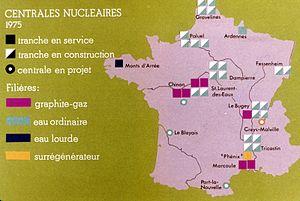
Carte de France des centrales nucléaires.
L'histoire du programme nucléaire civil de la France relate le cheminement qui a conduit la France à devenir le deuxième pays producteur d'électricité nucléaire dans le monde, tant par le nombre de réacteurs en activité que par la puissance installée et la quantité d'énergie électrique produite. Depuis les années 1990, les trois quarts de l’électricité française sont d’origine nucléaire ; en 2018 cette part est de 71,7 %.
Framatome est une entreprise française du secteur nucléaire concevant des centrales nucléaires et fournissant des équipements de la chaudière nucléaire et des services de maintenance des réacteurs. C'est une filiale du groupe EDF depuis 2018.